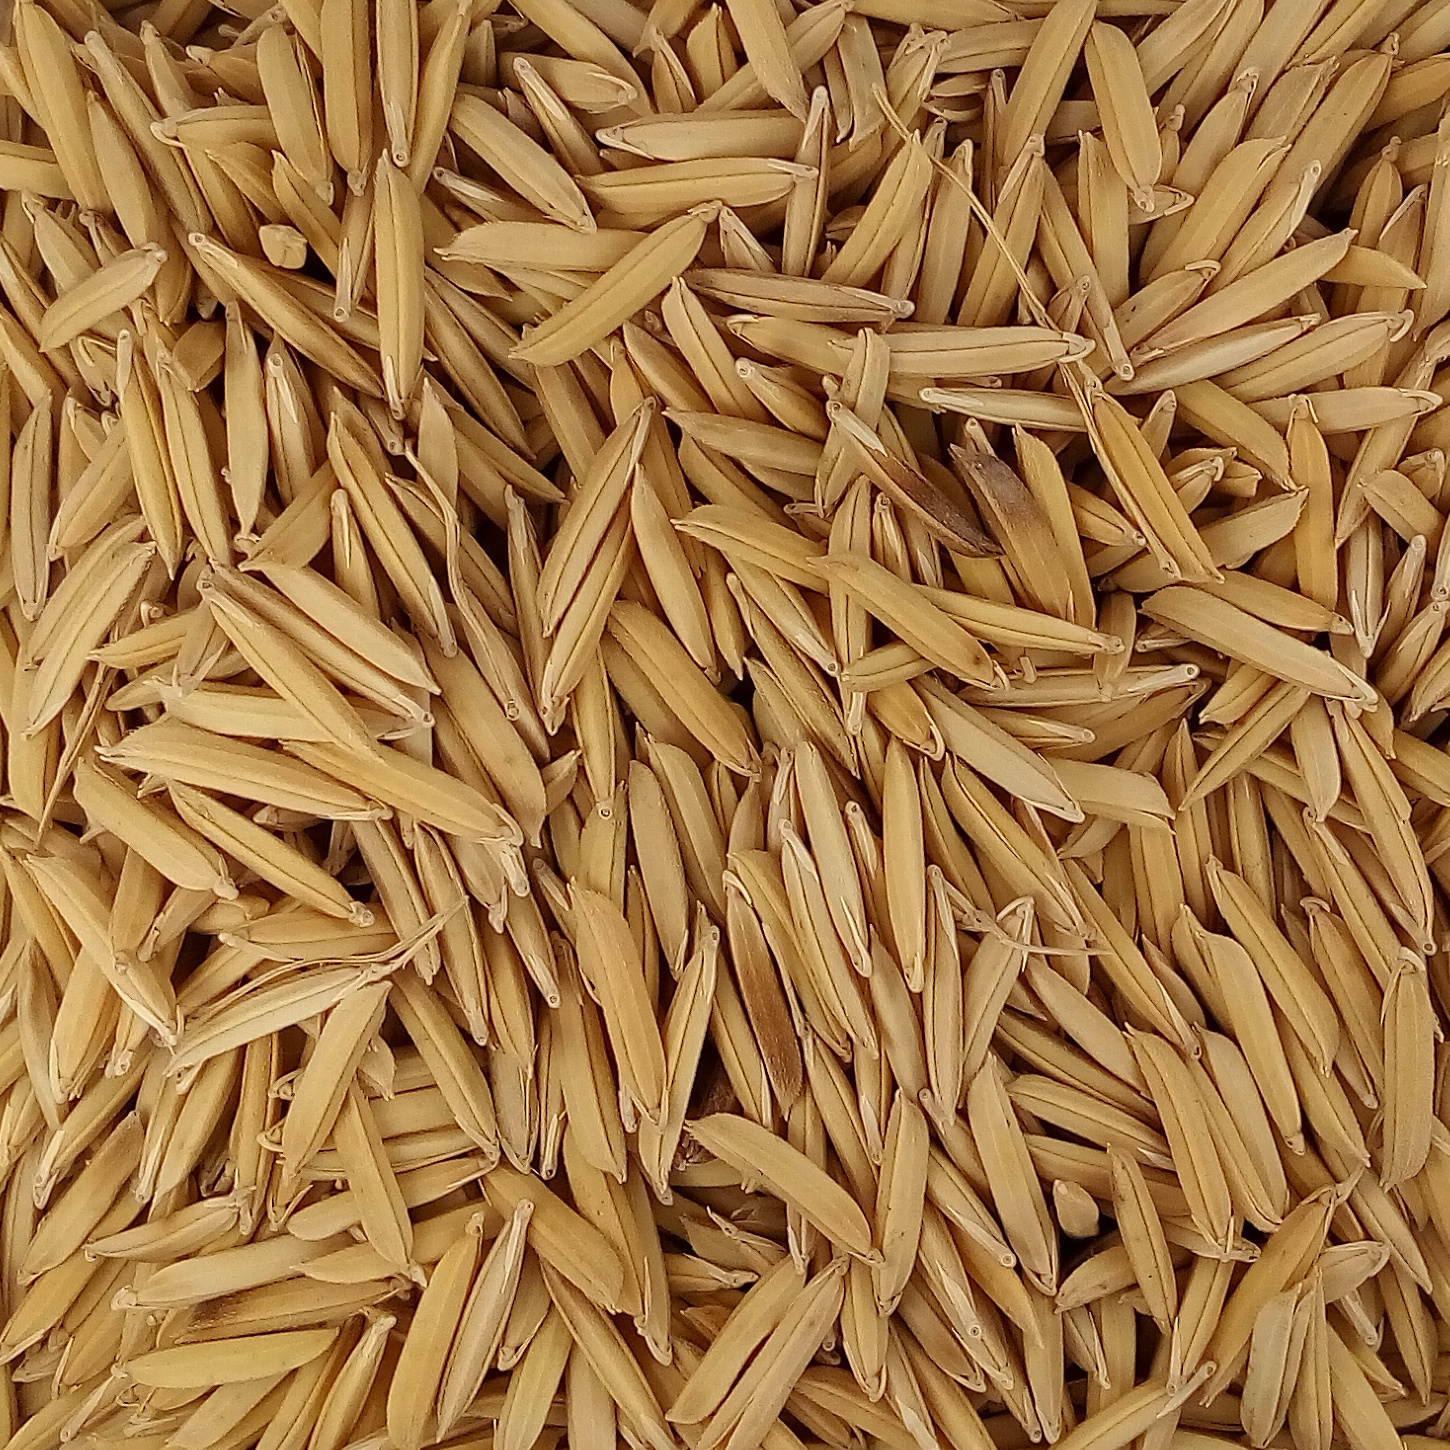
Rice seed variety: 1509